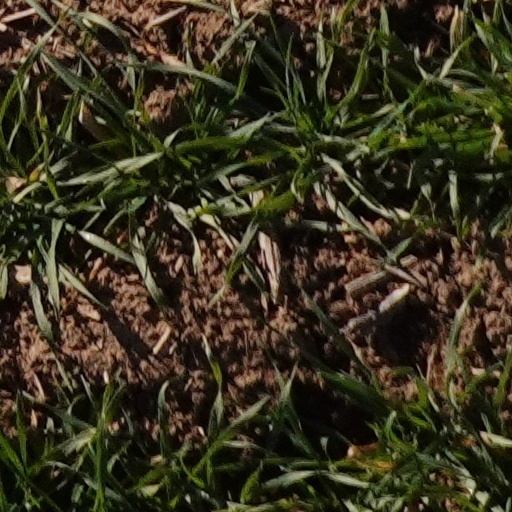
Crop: wheat